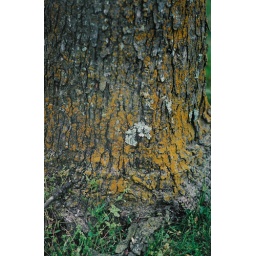
On a tree outside the blue house on Missouri Avenue, in West Plains.